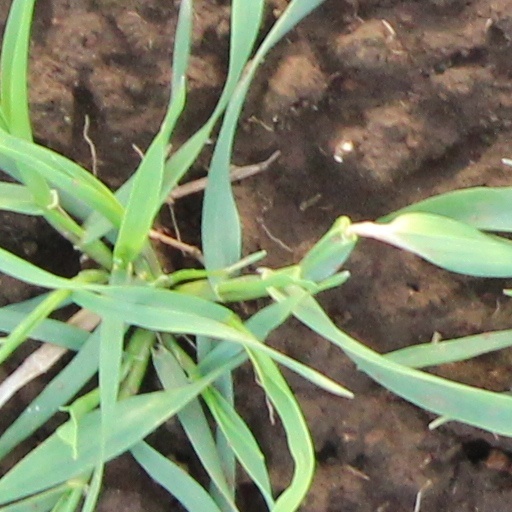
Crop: wheat